Al-Aqsa Mosque

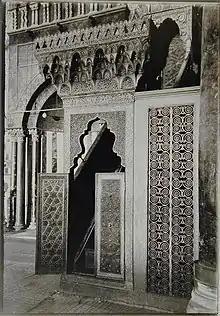
The doors of the Saladin Minbar, early 1900s. The "minbar" was built on Nur al-Din's orders, but installed by Saladin

In 970, the Egypt-based Fatimid Caliphate conquered Palestine from the Ikhshidids, nominal allegiants of the Abbasids. Unlike the Abbasids and the Muslim inhabitants of Jerusalem, who were Sunnis, the Fatimids followed Shia Islam in its Isma'ili form. In 1033, another earthquake severely damaged the mosque. The Fatimid caliph al-Zahir had the mosque reconstructed between 1034 and 1036, though work was not completed until 1065, during the reign of Caliph al-Mustansir.